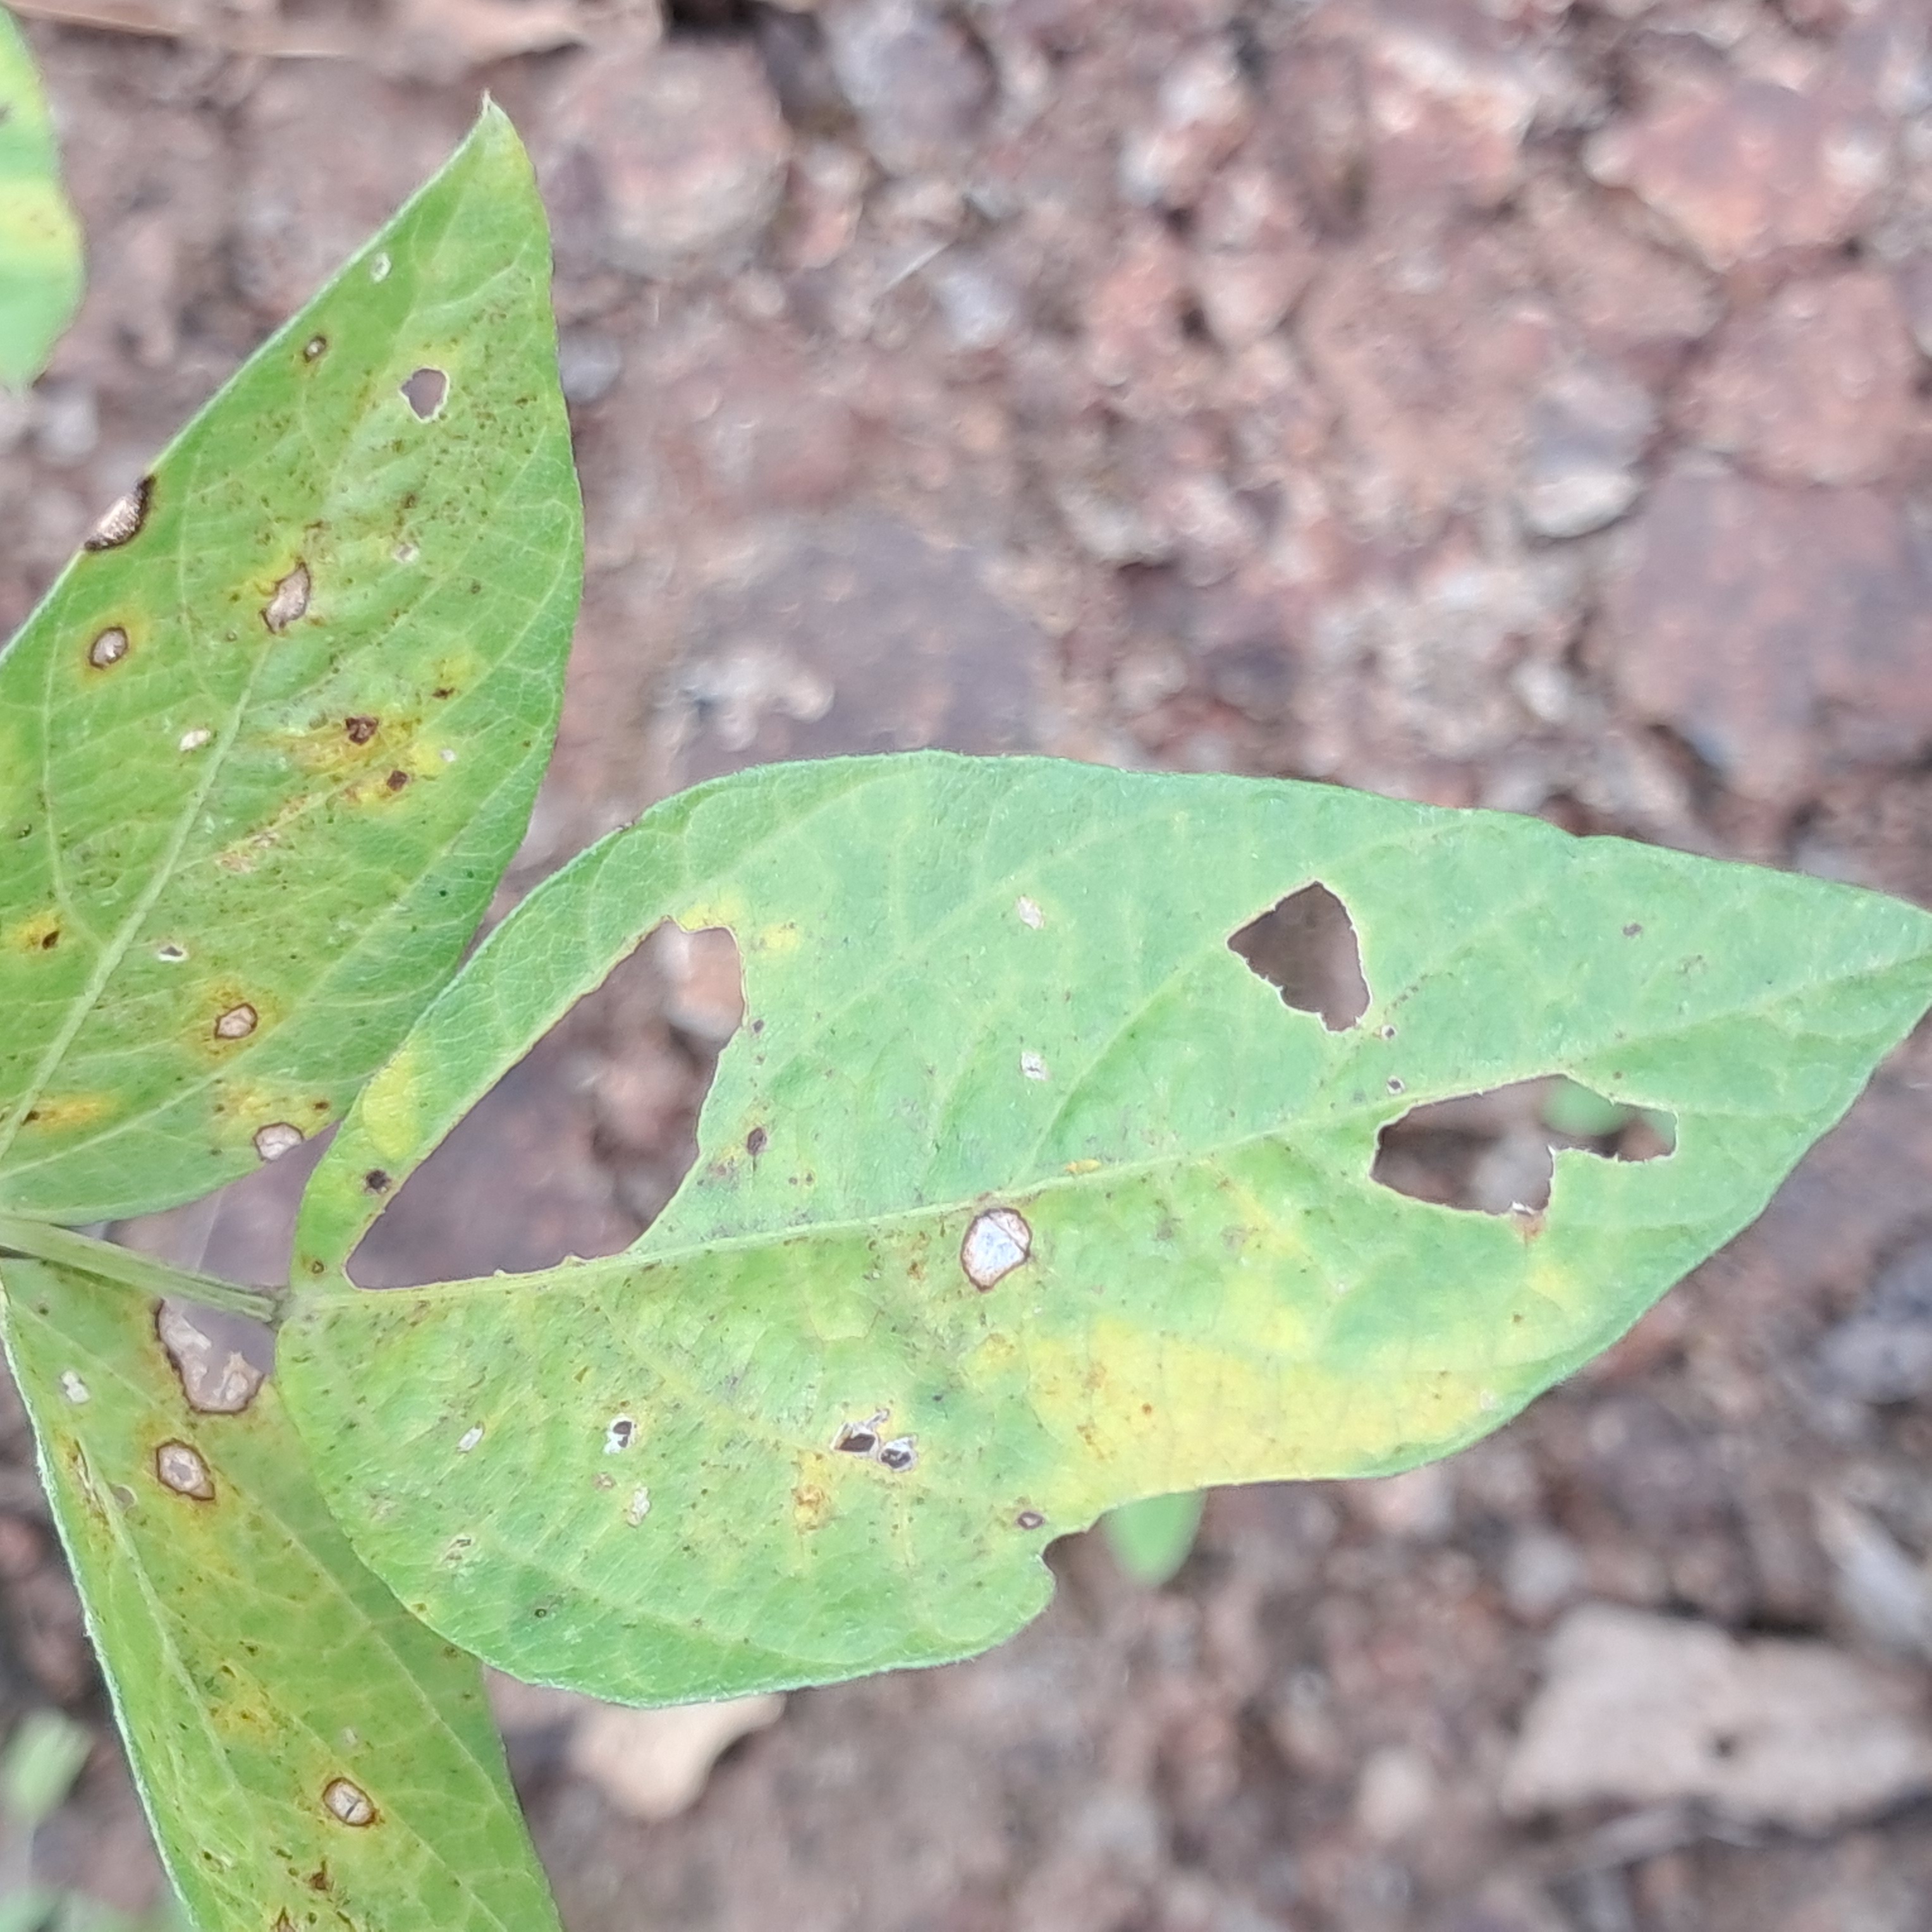
Label: Frog_Leaf_Eye